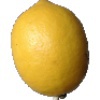
Label: lemon